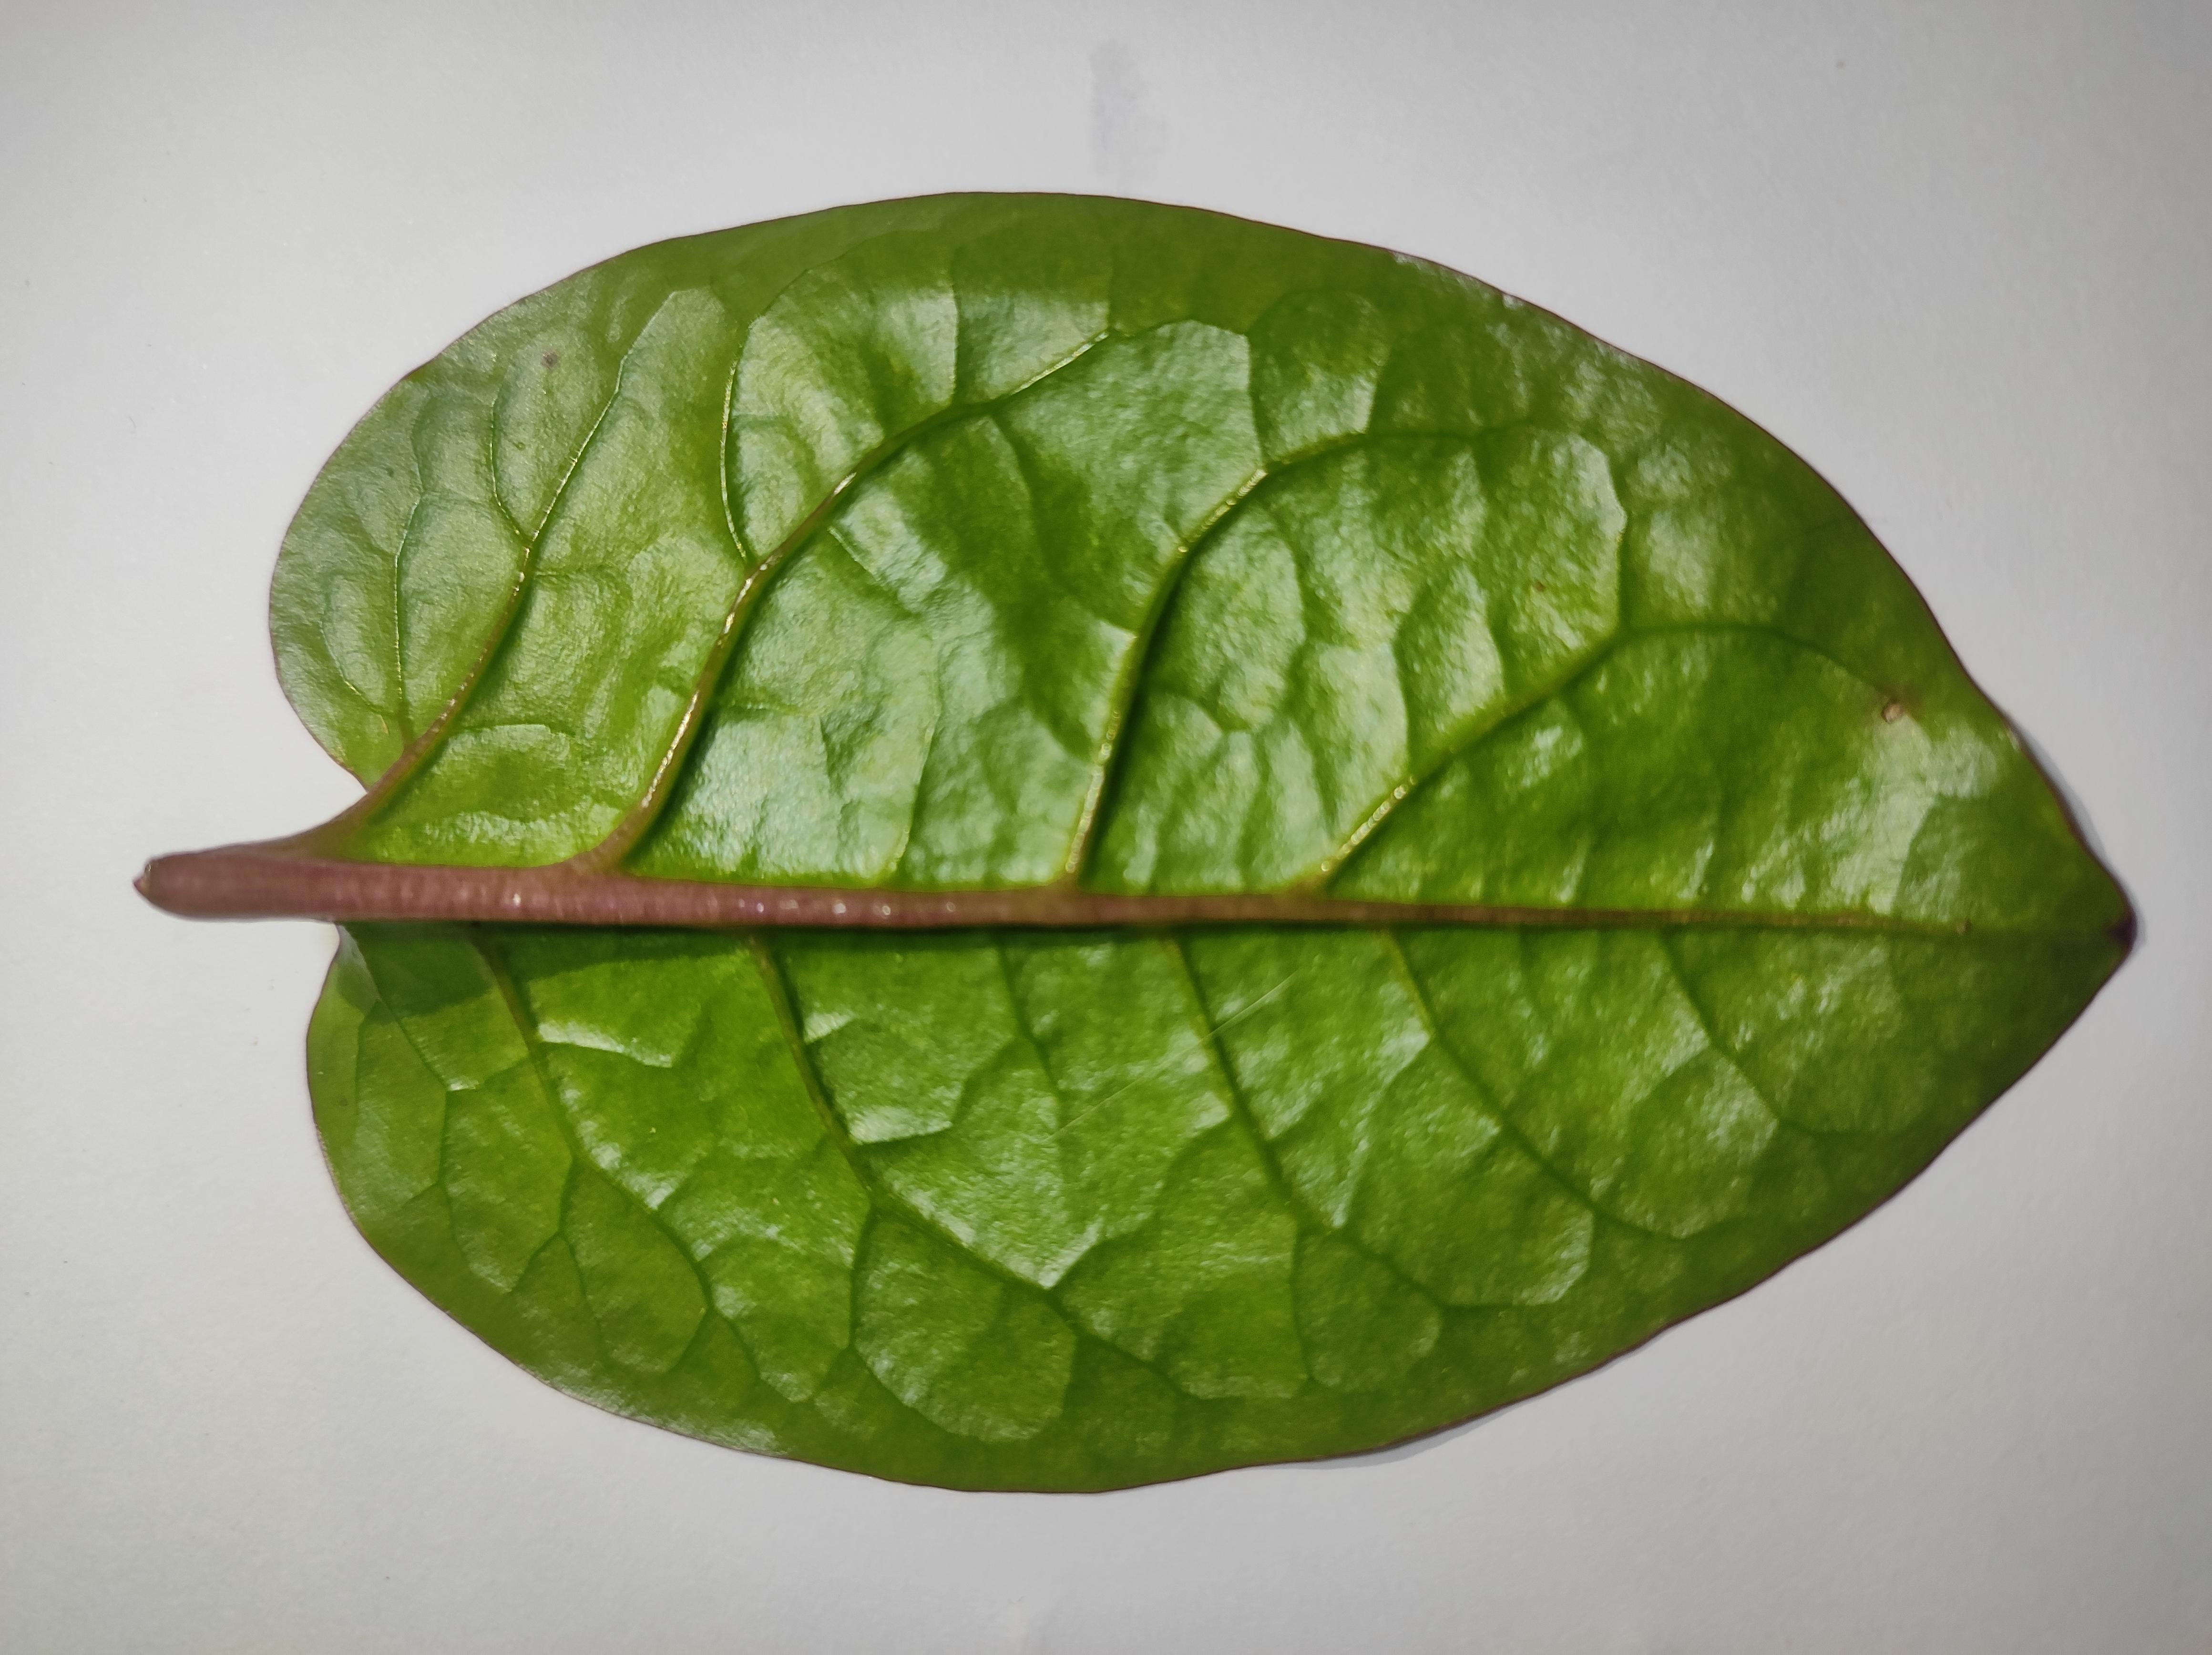
Label: healthy